Bertram Millhauser

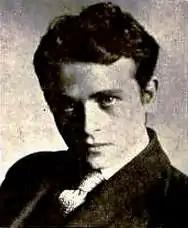
Millhauser in 1919

Bertram Millhauser (March 25, 1892 – December 1, 1958) was an American screenwriter. He wrote for more than 60 films produced between 1911 and 1960. He was born in New York City, New York and died in Hollywood, California from a heart attack.